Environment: real
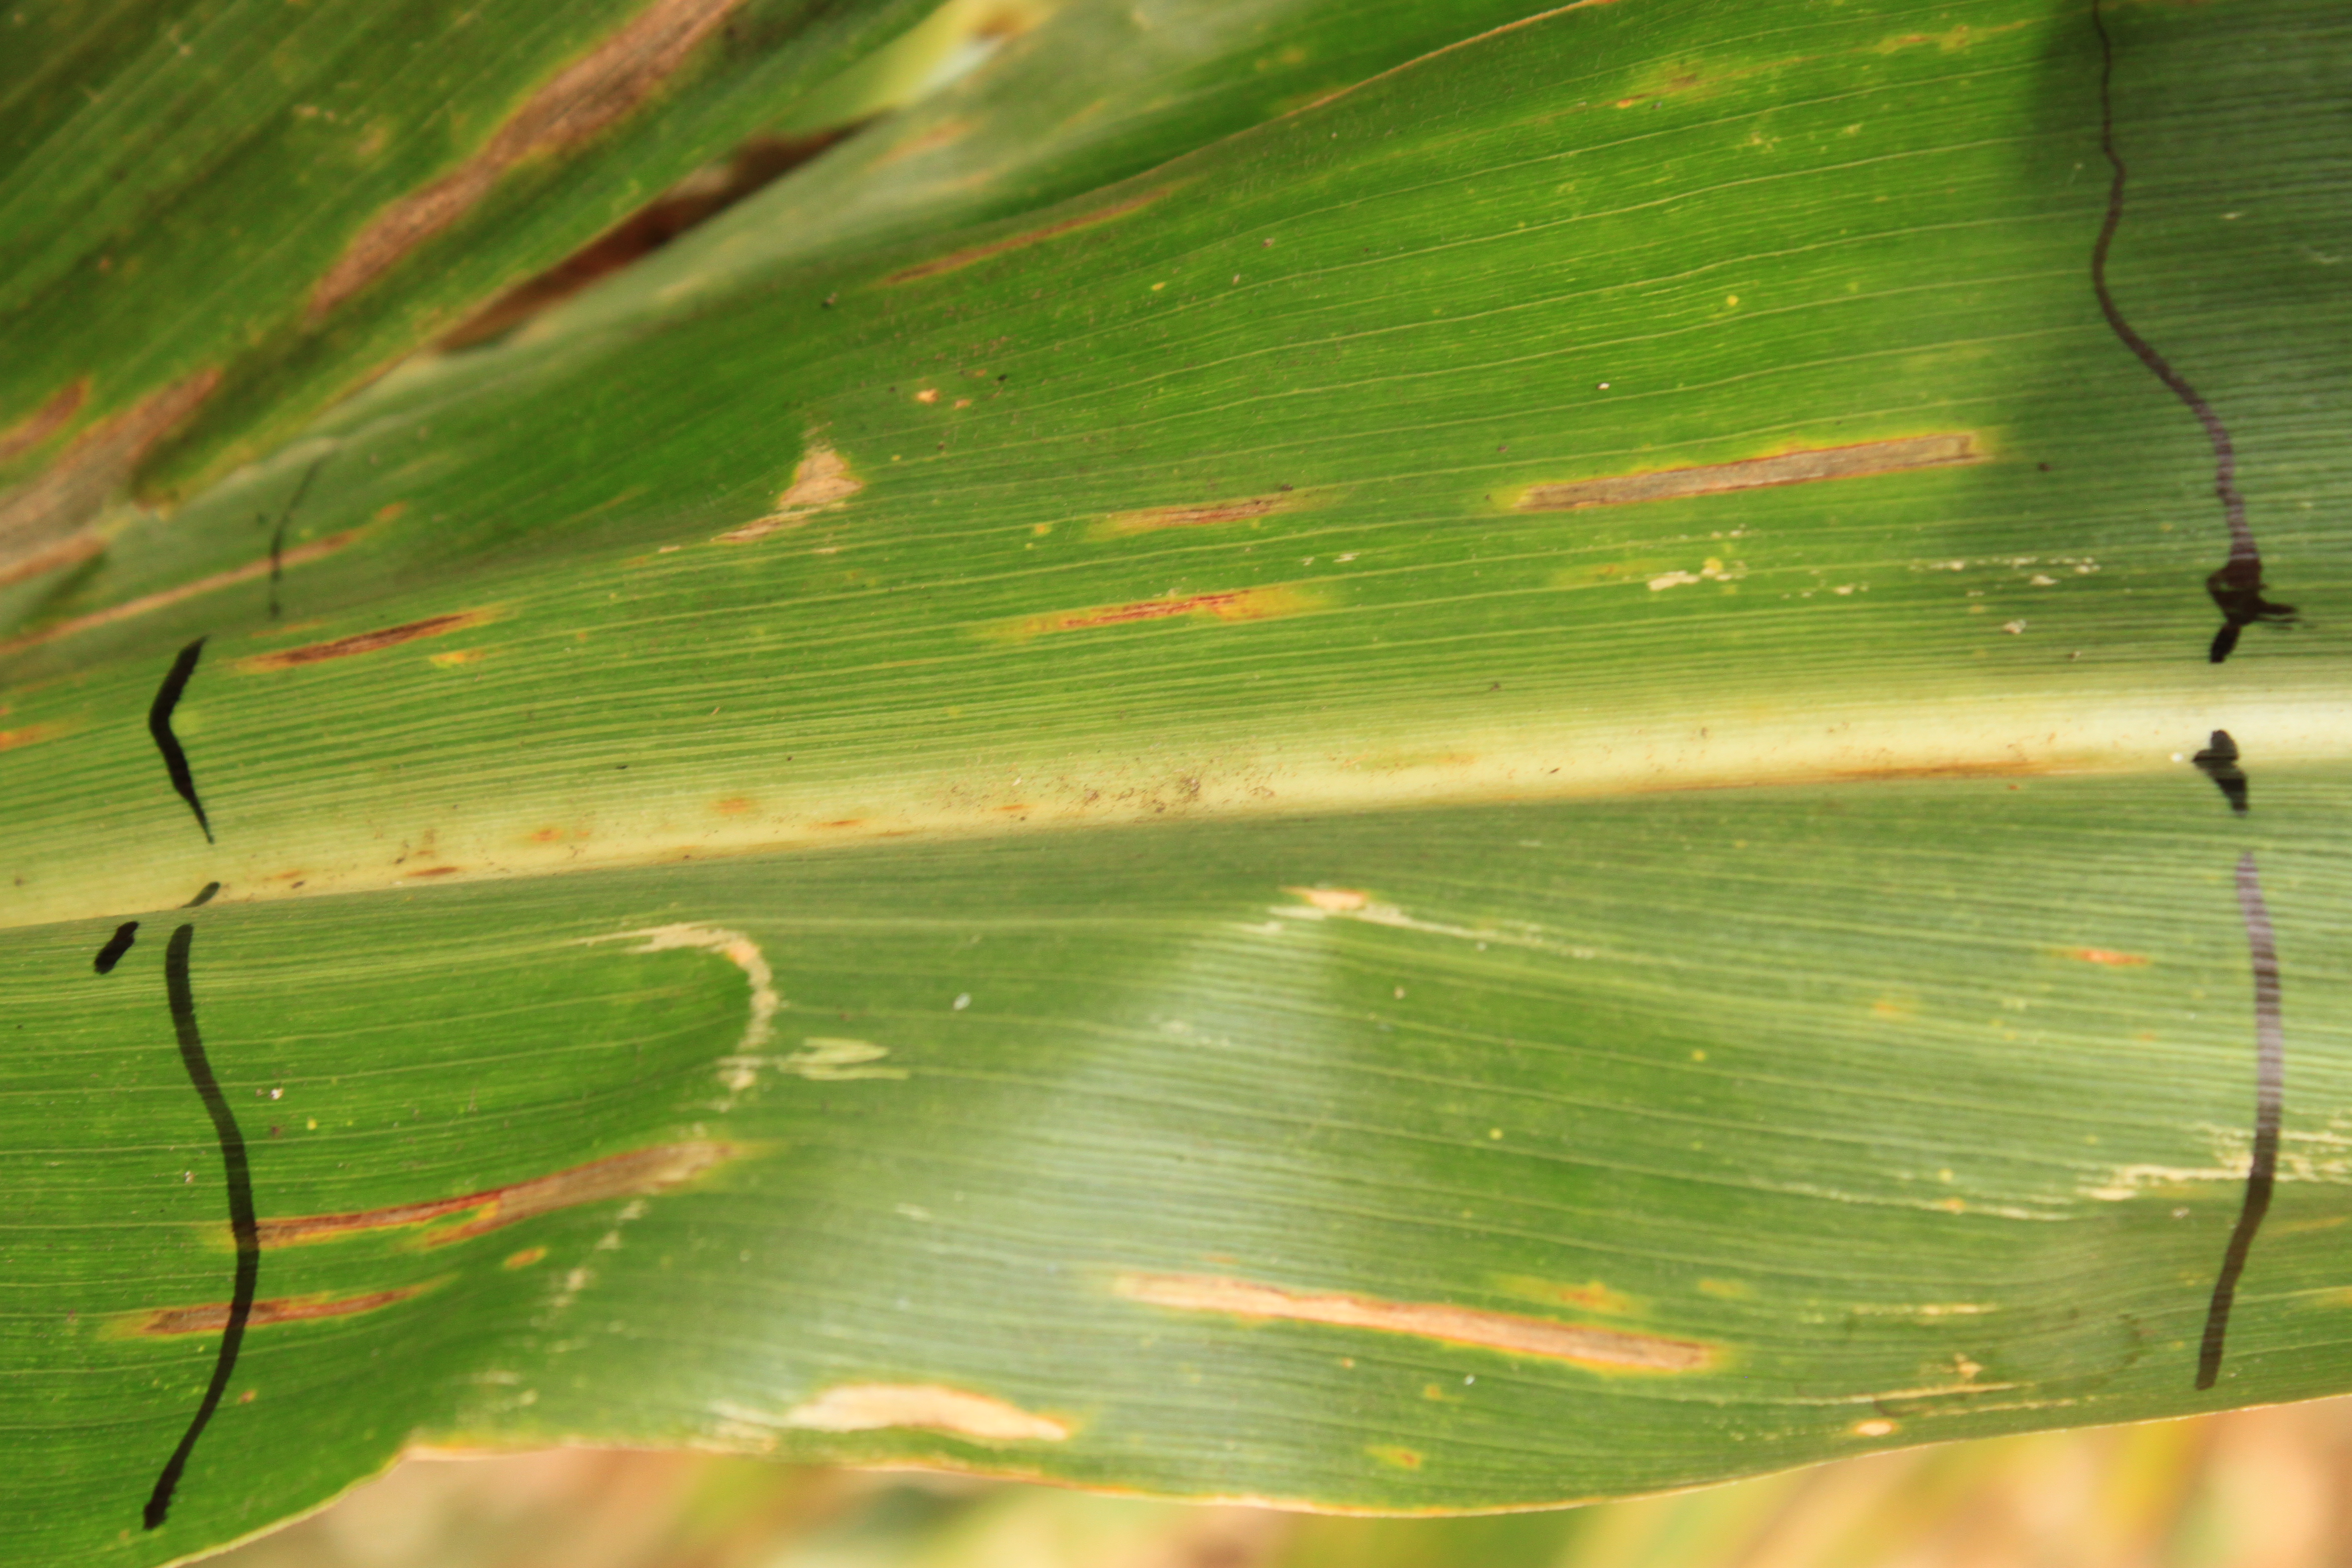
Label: gray_leaf_spot